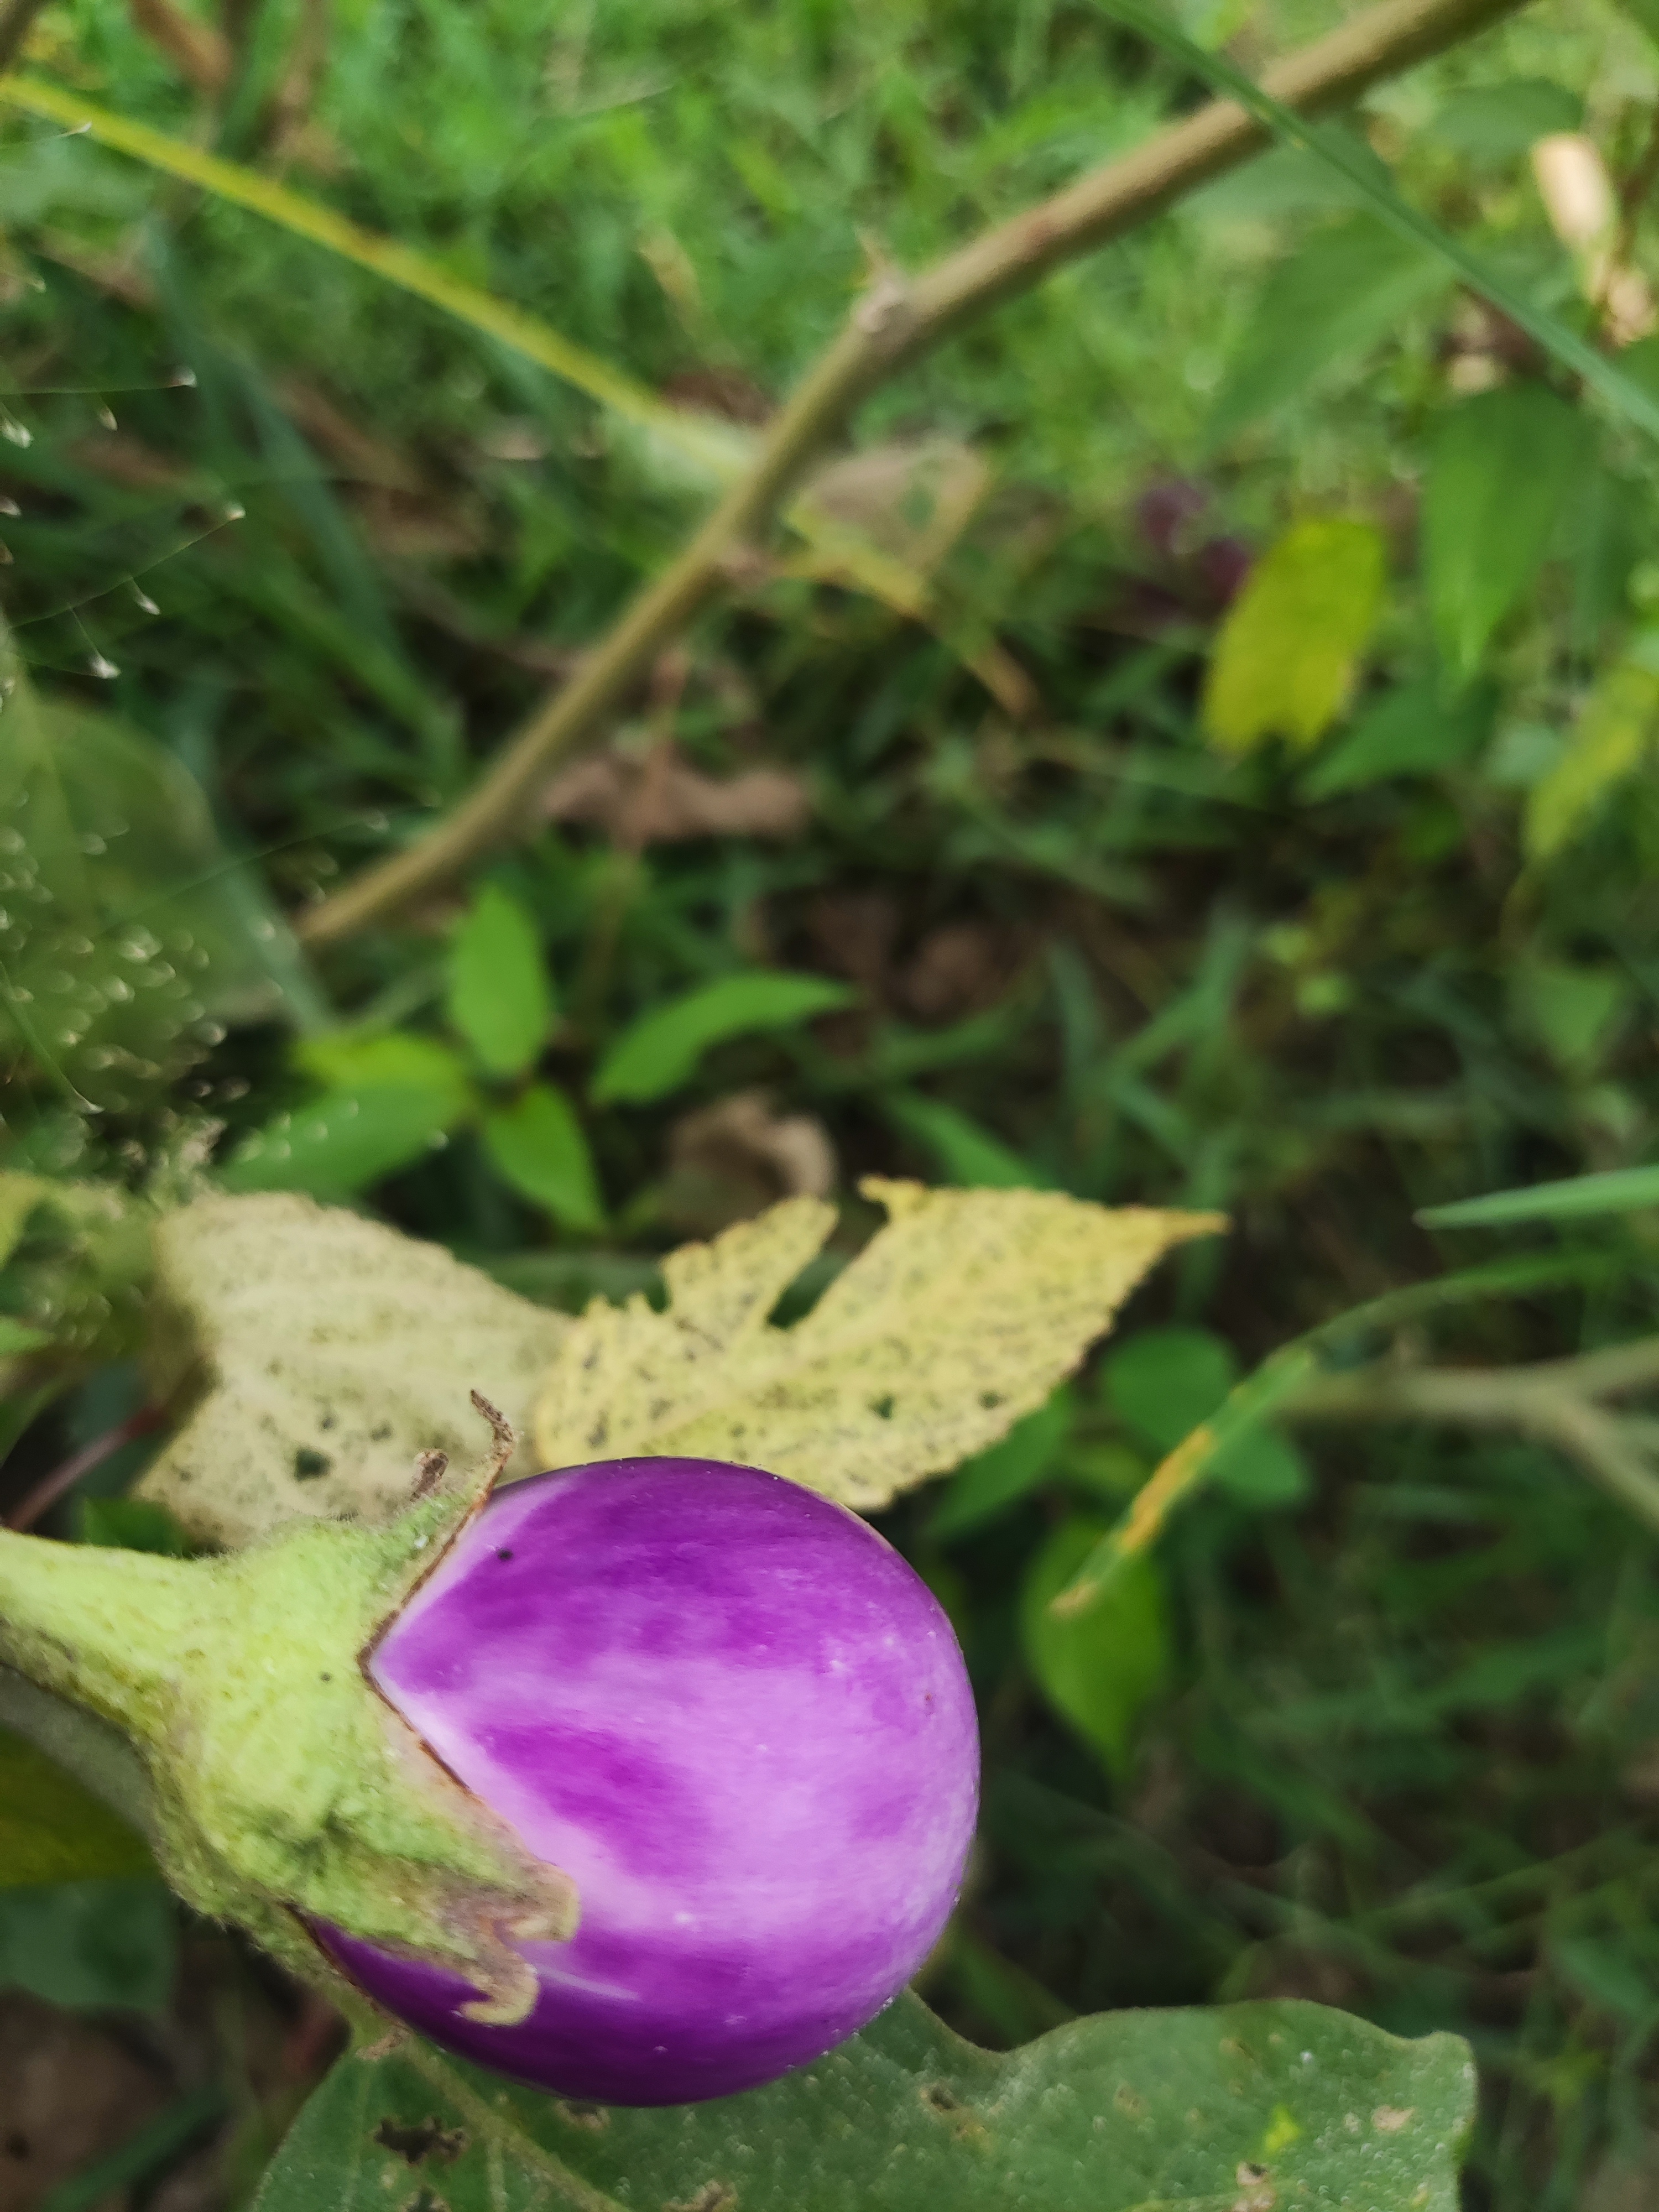
Label: Healty Brinjal